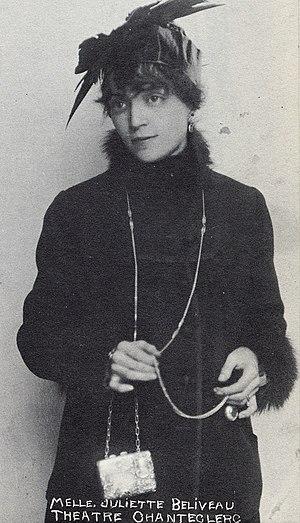
Juliette Béliveau est une actrice et chanteuse née à Nicolet le 28 octobre 1889 décédée le 26 août 1975 à Montréal.